Answer in natural language. How many Televisions are visible in the scene? Choose between the following options: 4, 2, 1, 3 or 0
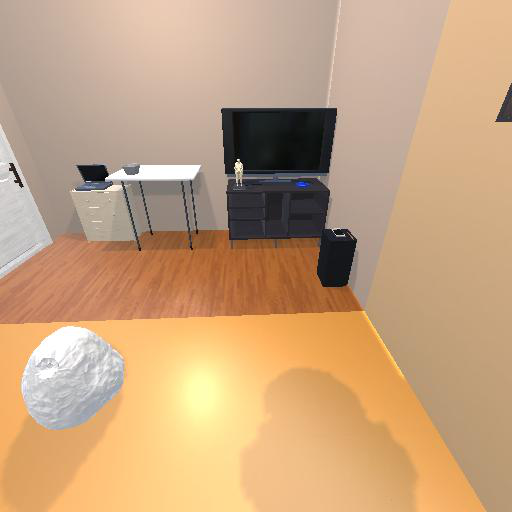
<answer>1</answer>